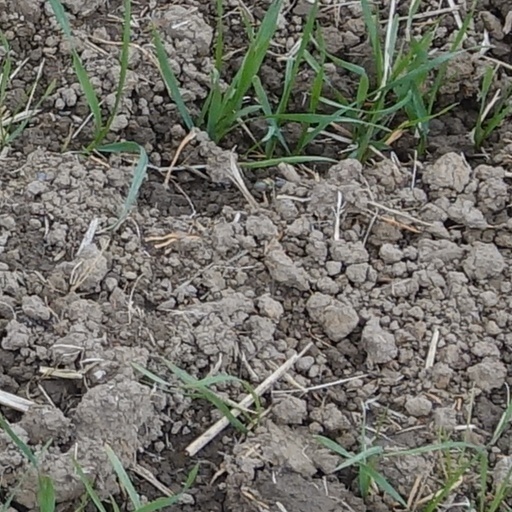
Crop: wheat